Varna, Bulgaria

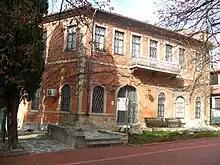
Varna History Museum

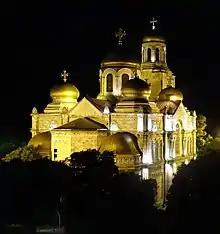
Dormition of the Theotokos Cathedral at night

Varna is accessible by air (Varna International Airport), sea (Port of Varna Cruise Terminal), railway (Central railway station), bus, and road.